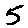
Label: 5